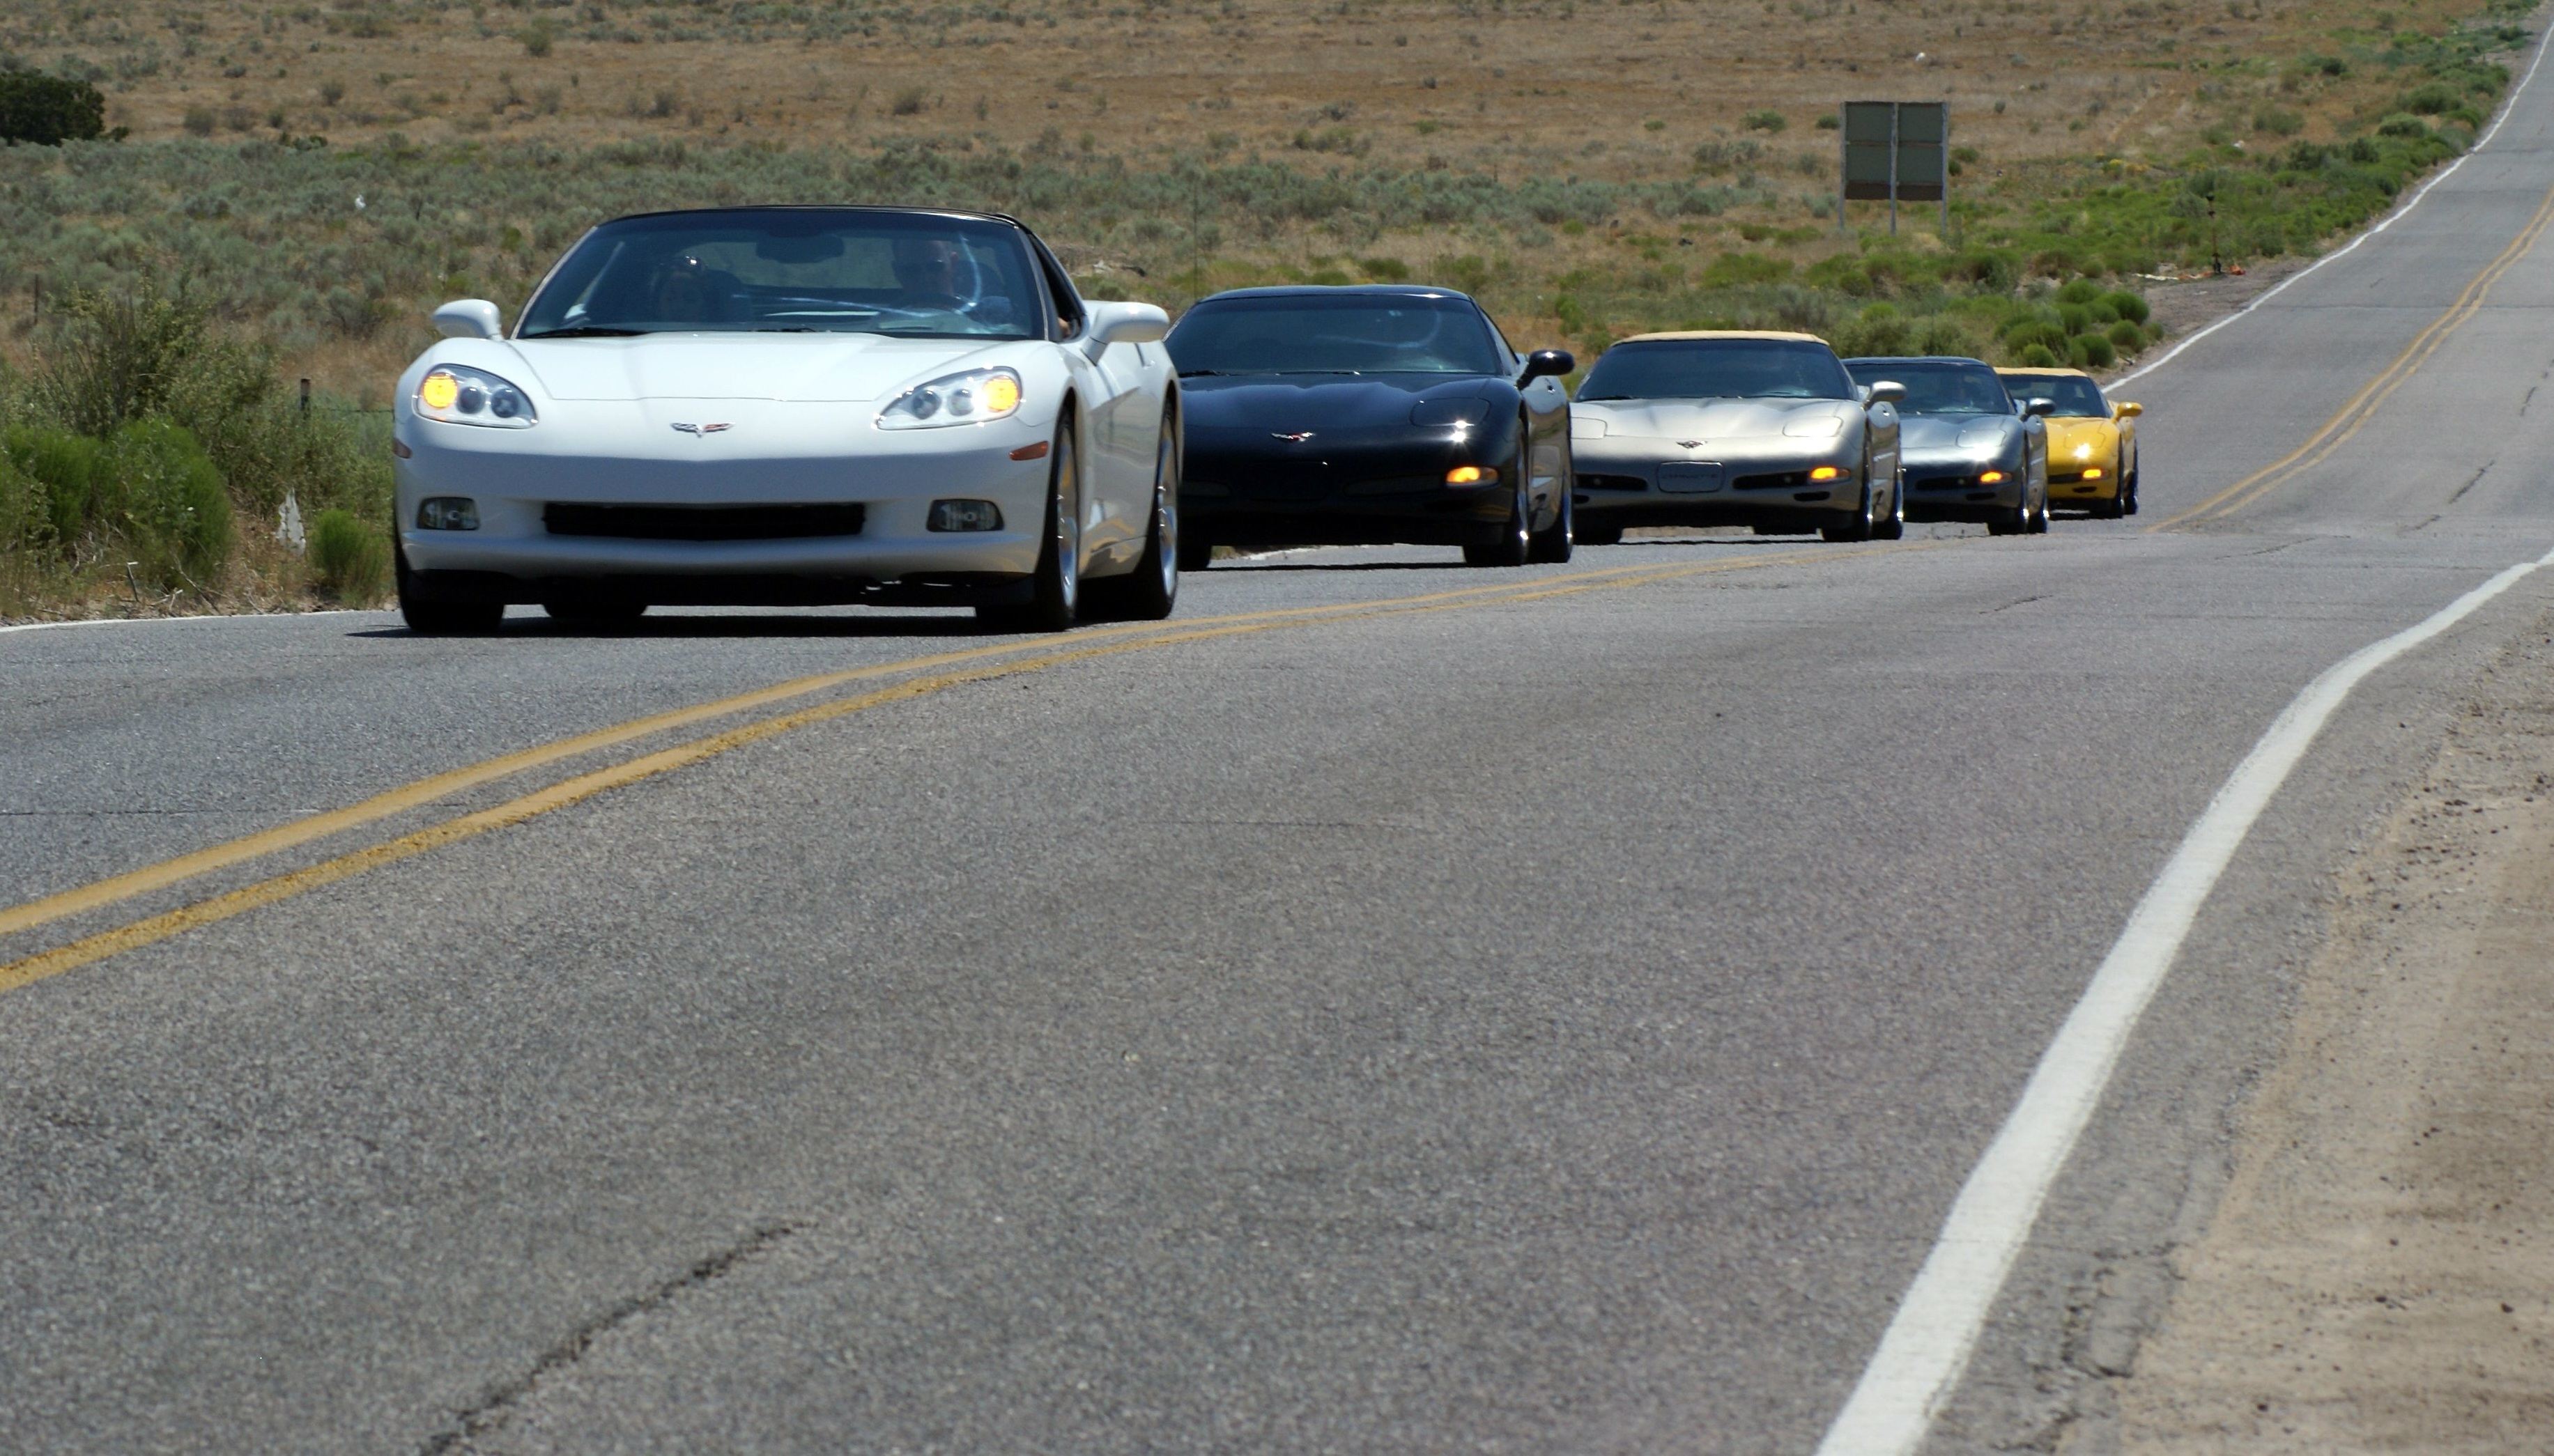
outdoor, road, street, car, wheel, automobile, desert, driving, asphalt, vehicle, drive, auto, sports car, bumper, new mexico, cruise, supercar, power, performance, chevrolet, chevy, corvette, albuquerque, vette, land vehicle, automobile make, automotive exterior, automotive design, luxury vehicle, sports sedan